Bud Tucker in Double Trouble

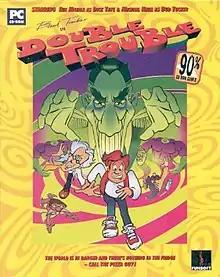

Bud Tucker in Double Trouble is a 1996 point-and-click adventure game developed by Merit Studios (Europe) Limited and published by Funsoft. It follows a pizza delivery boy named Bud Tucker, who also has a night job working as a lab assistant. When the professor and his cloning invention are stolen by a man named Dick Tate, Bud Tucker must put a stop to Dick Tate's evil plans before he populates the world with billion clones of himself.